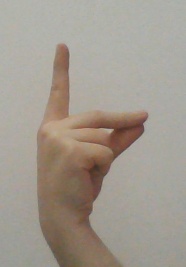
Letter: ta